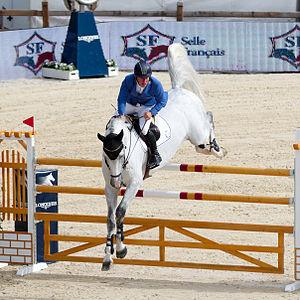
Castelino van de Helle est un étalon de robe grise, du stud-book Holsteiner, monté successivement en saut d'obstacles par les cavaliers Niels Bruynseels, Gerco Schröder et Dirk Demeersman. C'est un fils de Cassini I.